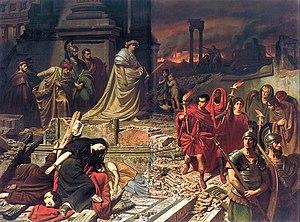
Néron contemple l'incendie de Rome Magyar: Nero Róma égését szemléli
Le grand incendie de Rome a frappé la ville de Rome sous le règne de l'empereur Néron.